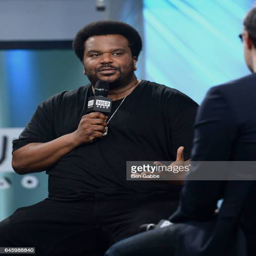
actor attends the series to discuss